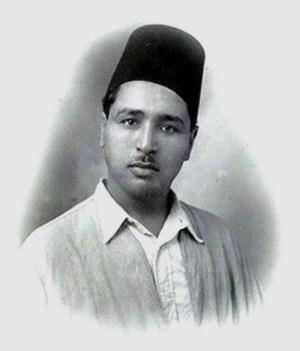
Tahar Haddad
Tahar Haddad, né le 4 décembre 1899 à Tunis et mort le 7 décembre 1935, est un penseur, syndicaliste et homme politique tunisien.
Le Code du statut personnel ou CSP consiste en une série de lois progressistes tunisiennes, promulguées le 13 août 1956 par décret beylical puis entrées en vigueur le 1ᵉʳ janvier 1957, visant à l'instauration de l'égalité entre l'homme et la femme dans nombre de domaines. Le CSP est l'un des actes les plus connus du Premier ministre et futur président Habib Bourguiba près de cinq mois après l'indépendance de son pays.